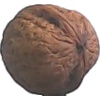
Label: Walnut 1